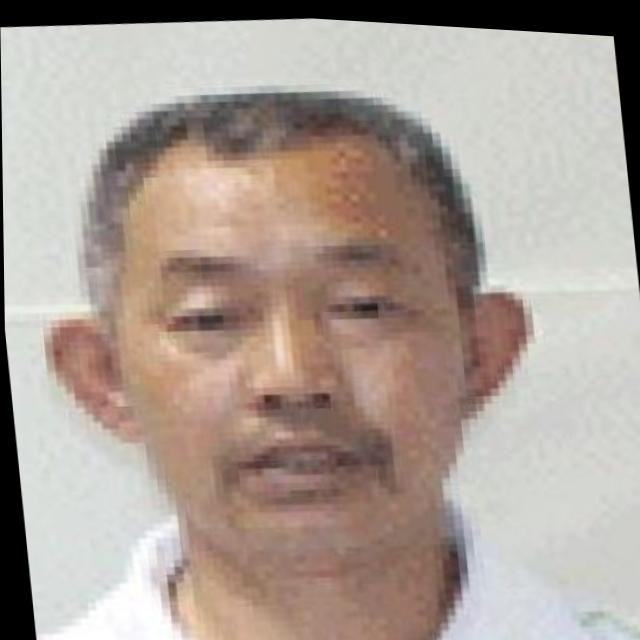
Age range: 45-64